Chimborazo

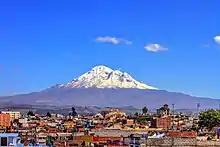
Chimborazo seen from Riobamba in Ecuador

Chimborazo is in the Chimborazo Province of Ecuador, south-southwest of the city of Quito, Ecuador. It is a neighbor to high Carihuairazo, another inactive stratovolcano. Chimborazo's summit rises above the surrounding highlands (~) with a ≈ wide base.